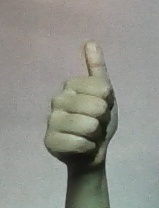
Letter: aleff